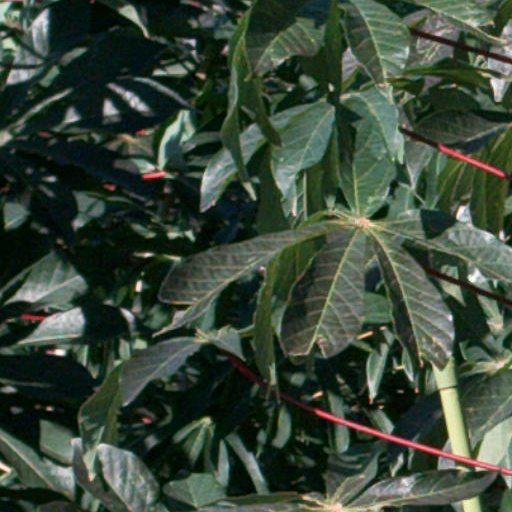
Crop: cassava